Criminal justice

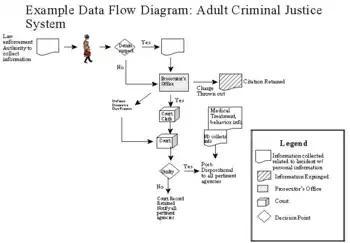
This image shows the procedure in the criminal justice system.

The first contact a defendant has with the criminal justice system is usually with the police (or "law enforcement") who investigates the suspected wrongdoing and makes an arrest, but if the suspect is dangerous to the whole nation, a national level law enforcement agency is called in. When warranted, law enforcement agencies or police officers are empowered to use force and other forms of legal coercion and means to effect public and social order. The term is most commonly associated with police departments of a state that are authorized to exercise the police power of that state within a defined legal or territorial area of responsibility. The word comes from the Latin "politia" ("civil administration"), which itself derives from the for ("city"). The first police force comparable to the present-day police was established in 1667 under King Louis XIV in France, although modern police usually trace their origins to the 1800 establishment of the Thames River Police in London, the Glasgow Police, and the Napoleonic police of Paris.